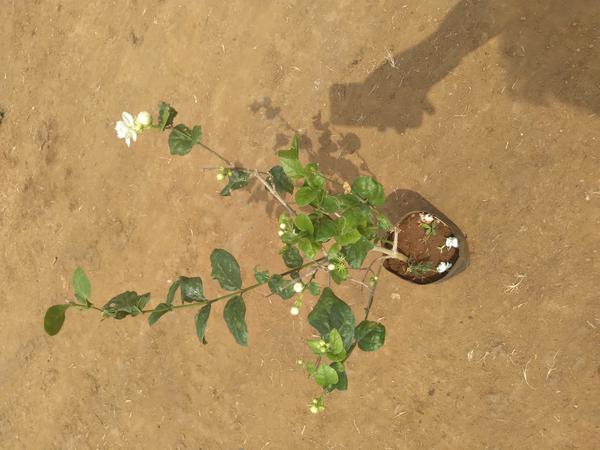
Plant: Jasmine